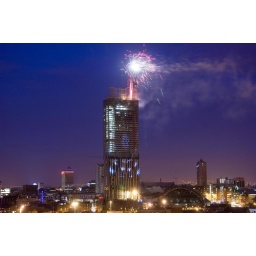
The blue lighting on the side of the tower was provided by Aurora's Spotlight. Beetham Tower Manchester